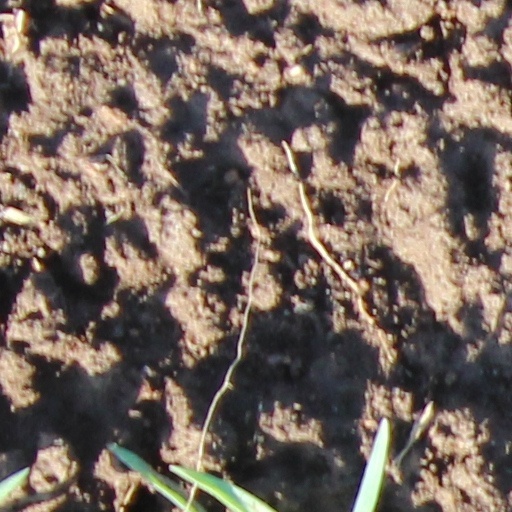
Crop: wheat